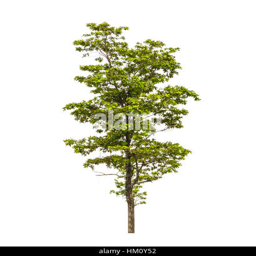
tree isolated on a white background